Beowulf: Return to the Shieldlands

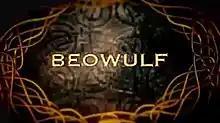
Opening title

Beowulf: Return to the Shieldlands is a British epic fantasy drama television series broadcast by ITV. It was created by James Dormer, Tim Haines and Katie Newman. Dormer wrote the series based on the poem "Beowulf" and executive-produced it along with Haines and Newman, while Stephen Smallwood produced the series. The series began airing in the United Kingdom on 3 January 2016 and in the United States from 23 January 2016.